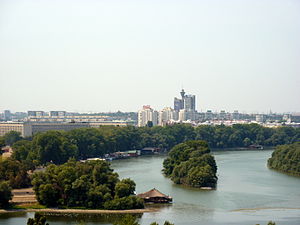
Malo Ratno Ostrvo
Malo Ratno Ostrvo
Lille Krigsø eller Malo Ratno Ostrvo er en flodø i Donau. Den er en del af bykomplekset omkring Beograd, hovedstaden i Serbien, og hører til den serbiske kommune Zemun.